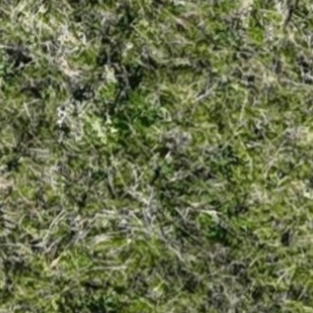
Month: october